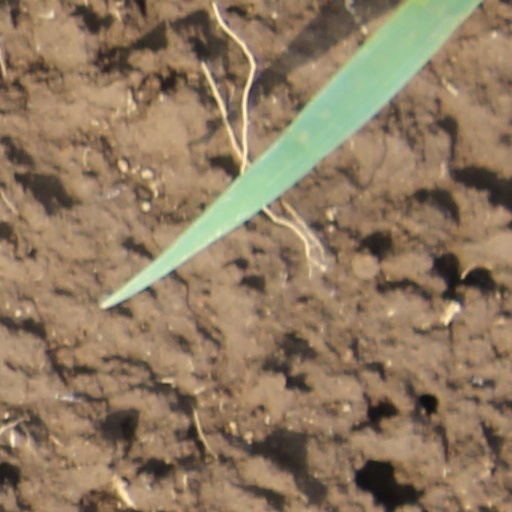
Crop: wheat